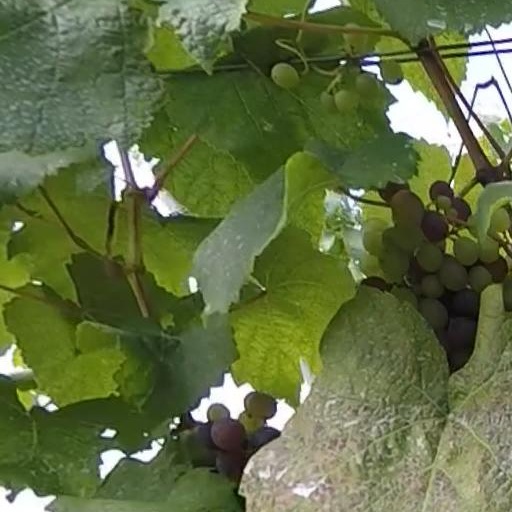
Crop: grape